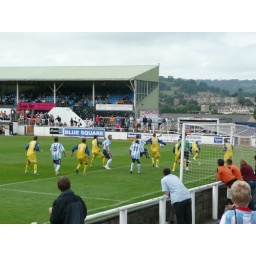
Ball loose in the box following a corner but Team Bath scramble it clear